Chen Chu

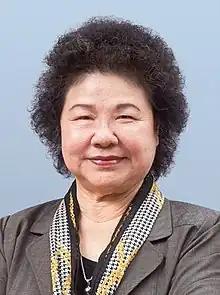
Official portrait, 2020

Chen Chu (born 10 June 1950), also known as Kiku Chen or Joyce Chen, is a Taiwanese politician serving as president of the Control Yuan and chairwoman of the National Human Rights Commission since 2020. Before assuming her current post, Chen had served as Secretary-General to the President from 2018 to 2020 and Mayor of Kaohsiung from 2006 to 2018, making her the longest-serving mayor of the city since the Japanese occupation of Taiwan. Prior to her entrance into politics, Chen was one of the eight prominent dissidents in the Kaohsiung Incident arrested and charged in 1979. She was a political prisoner for almost six years during the martial law period in Taiwan.